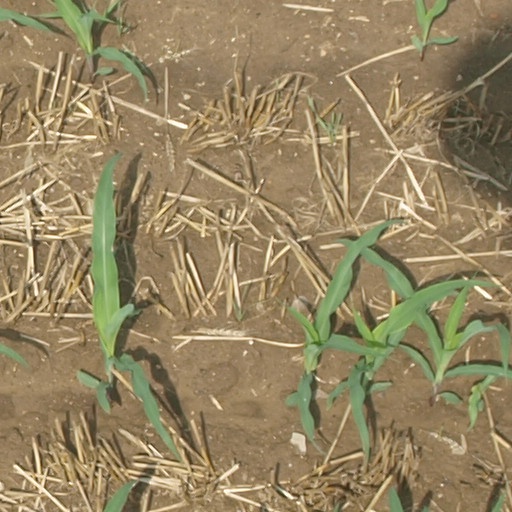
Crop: maize; corn